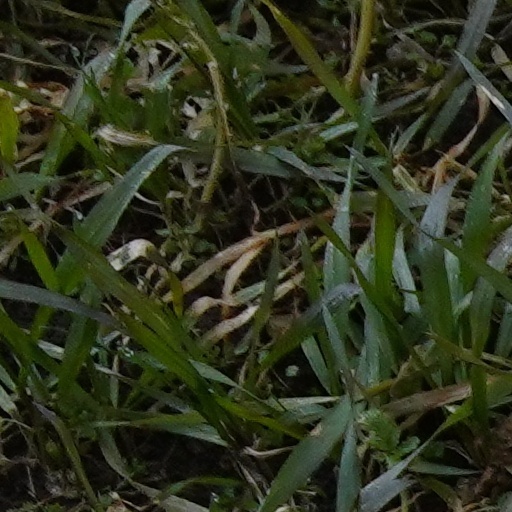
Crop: wheat